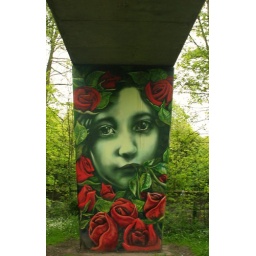
This beautiful piece of street art is painted on the underside of a foot bridge in Queens park, Chesterfield.